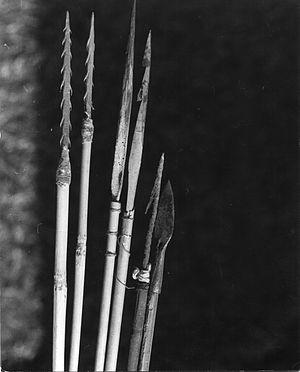
Le musée national de Sierra Leone est un musée sierra-léonais situé à Freetown, la capitale.